Claiborne Fox Jackson

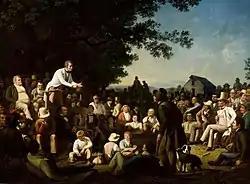
"Stump Speaking", 1853–54 by George Caleb Bingham; the outstanding citizen sitting at right opposite the Stump Orator is Claiborn Fox Jackson while the Stump Orator is his nephew by marriage Erasmus D Sappington

Jackson was elected to the state senate in 1848. As leader of the pro-slavery Democrats, he headed efforts to defeat US Senator Thomas H. Benton, a powerful politician who was pro-Union. This was an event with both personal and political implications for Jackson, as his father-in-law and Benton had a longtime friendship. Until that time, like his father-in-law and brother-in-law Marmaduke, Jackson had been an ardent backer of Benton.